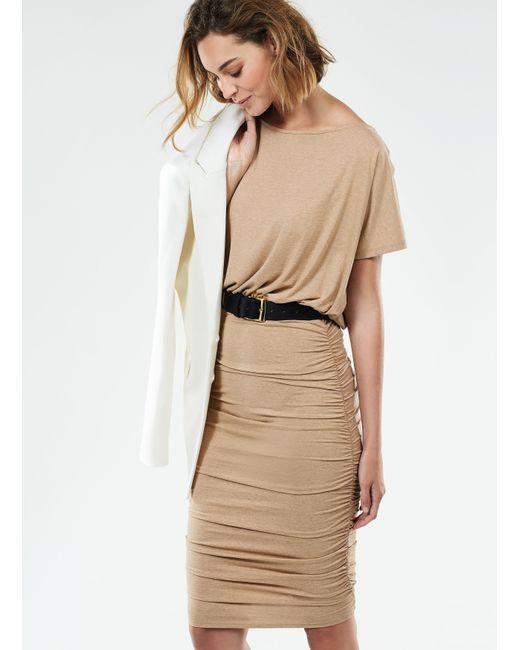
weißer Mantel, schwarzer Gürtel, braunes Kleid mit tailliertem Midi-Bleistiftrock